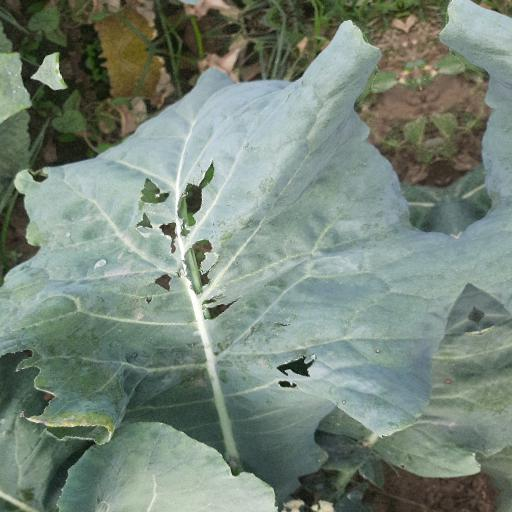
Label: Black Rot